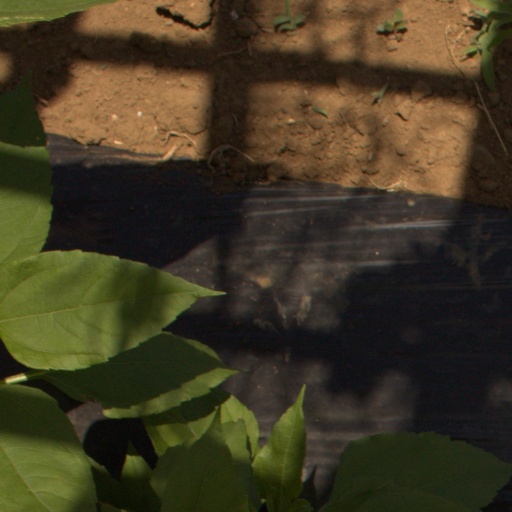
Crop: Jerusalem artichoke